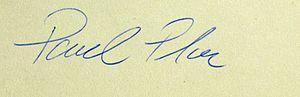
Pavel Ploc est un sauteur à ski tchèque. Après sa retraite sportive il est devenu entrepreneur avant de s'engager en politique. Il est depuis juin 2006 élu à la Snemovna sous les couleurs des sociaux-démocrates du CSSD.